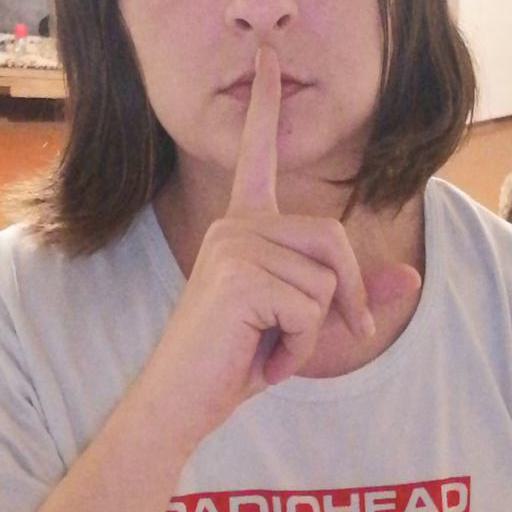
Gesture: mute